Montpelier (Orange, Virginia)

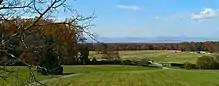
View of the Blue Ridge Mountains from the second floor of the front of James Madison's Montpelier, Orange County, VA.

A $25 million restoration project launched in October 2003 was completed on Constitution Day, September 17, 2008. A Restoration Celebration was held with major funding by National Trust Community Investment Corporation. The restoration returned Montpelier to its 1820 appearance: it demolished additions made to the house by the duPont family, removed the stucco exterior to reveal the original brick, restored the original brick exterior, and reconstructed the house's interior as it appeared during Madison's tenure as owner. Authentic materials were used in the restoration, including horsehair plaster, and paint containing linseed oil and chalk. The Collections staff and archaeologists are working to understand the decorations of each room and recreate room settings as closely as possible to what the Madisons knew.